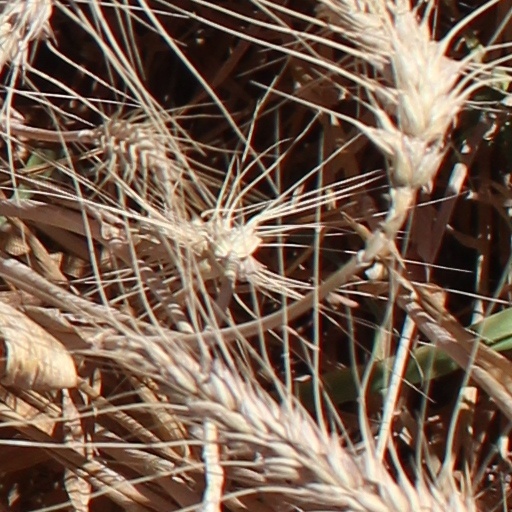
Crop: wheat